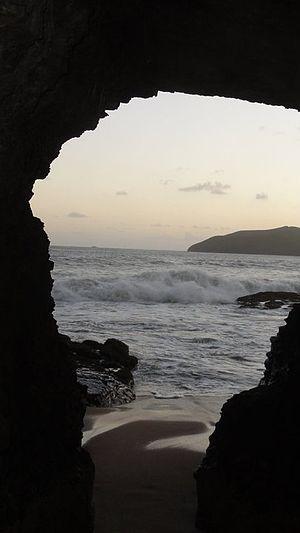
Tunnel reliant la Baie des tortues à la Roche Percée
La baie des Tortues est une plage de la commune de Bourail sur la côte ouest de la Nouvelle-Calédonie.